Chester city walls

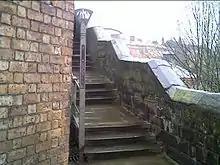
The Wishing Steps in the south east corner of the city walls

After the end of the Civil War, the walls ceased to have any military or defensive function, and increasingly became used for recreational purposes. In 1707 the City Assembly made a grant of £1,000 (equivalent to £ in ) to repair and re-flag the walls to make a walkway with an unfortified parapet. Notable people walking the walls in the early 18th century included John Wesley and Samuel Johnson. By this time the main gates were too narrow for the increasing traffic, so they were all rebuilt with wider arches. The gates had also prevented an unobstructed perambulation of the walls, and the opportunity was taken to carry the walkway over the new gates. Eastgate was replaced in 1768, Bridgegate in 1781, and Watergate in 1788. Other measures were taken to improve the accessibility for walkers; these included the building of Recorder's Steps in 1720 on the southern part of the walls, and the Wishing Steps in 1785 on a steeply inclined section to the east of the Recorder's Steps. Between 1808 and 1810 Northgate was rebuilt. This gate had contained the city gaol, and a new gaol was built in the south of the city. The gaol yard extended southwards towards the river and this necessitated removing Shipgate, thus creating a permanent breach in the wall.